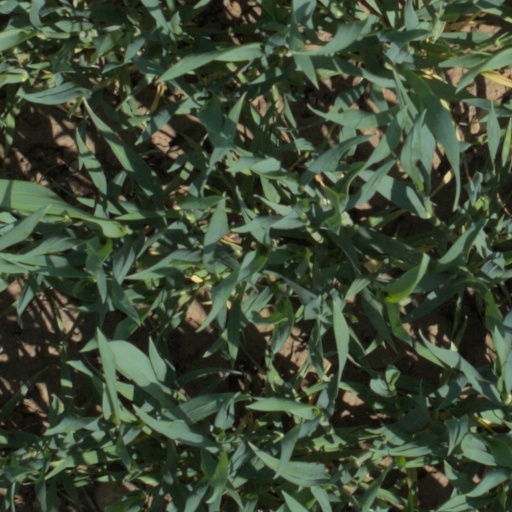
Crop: wheat